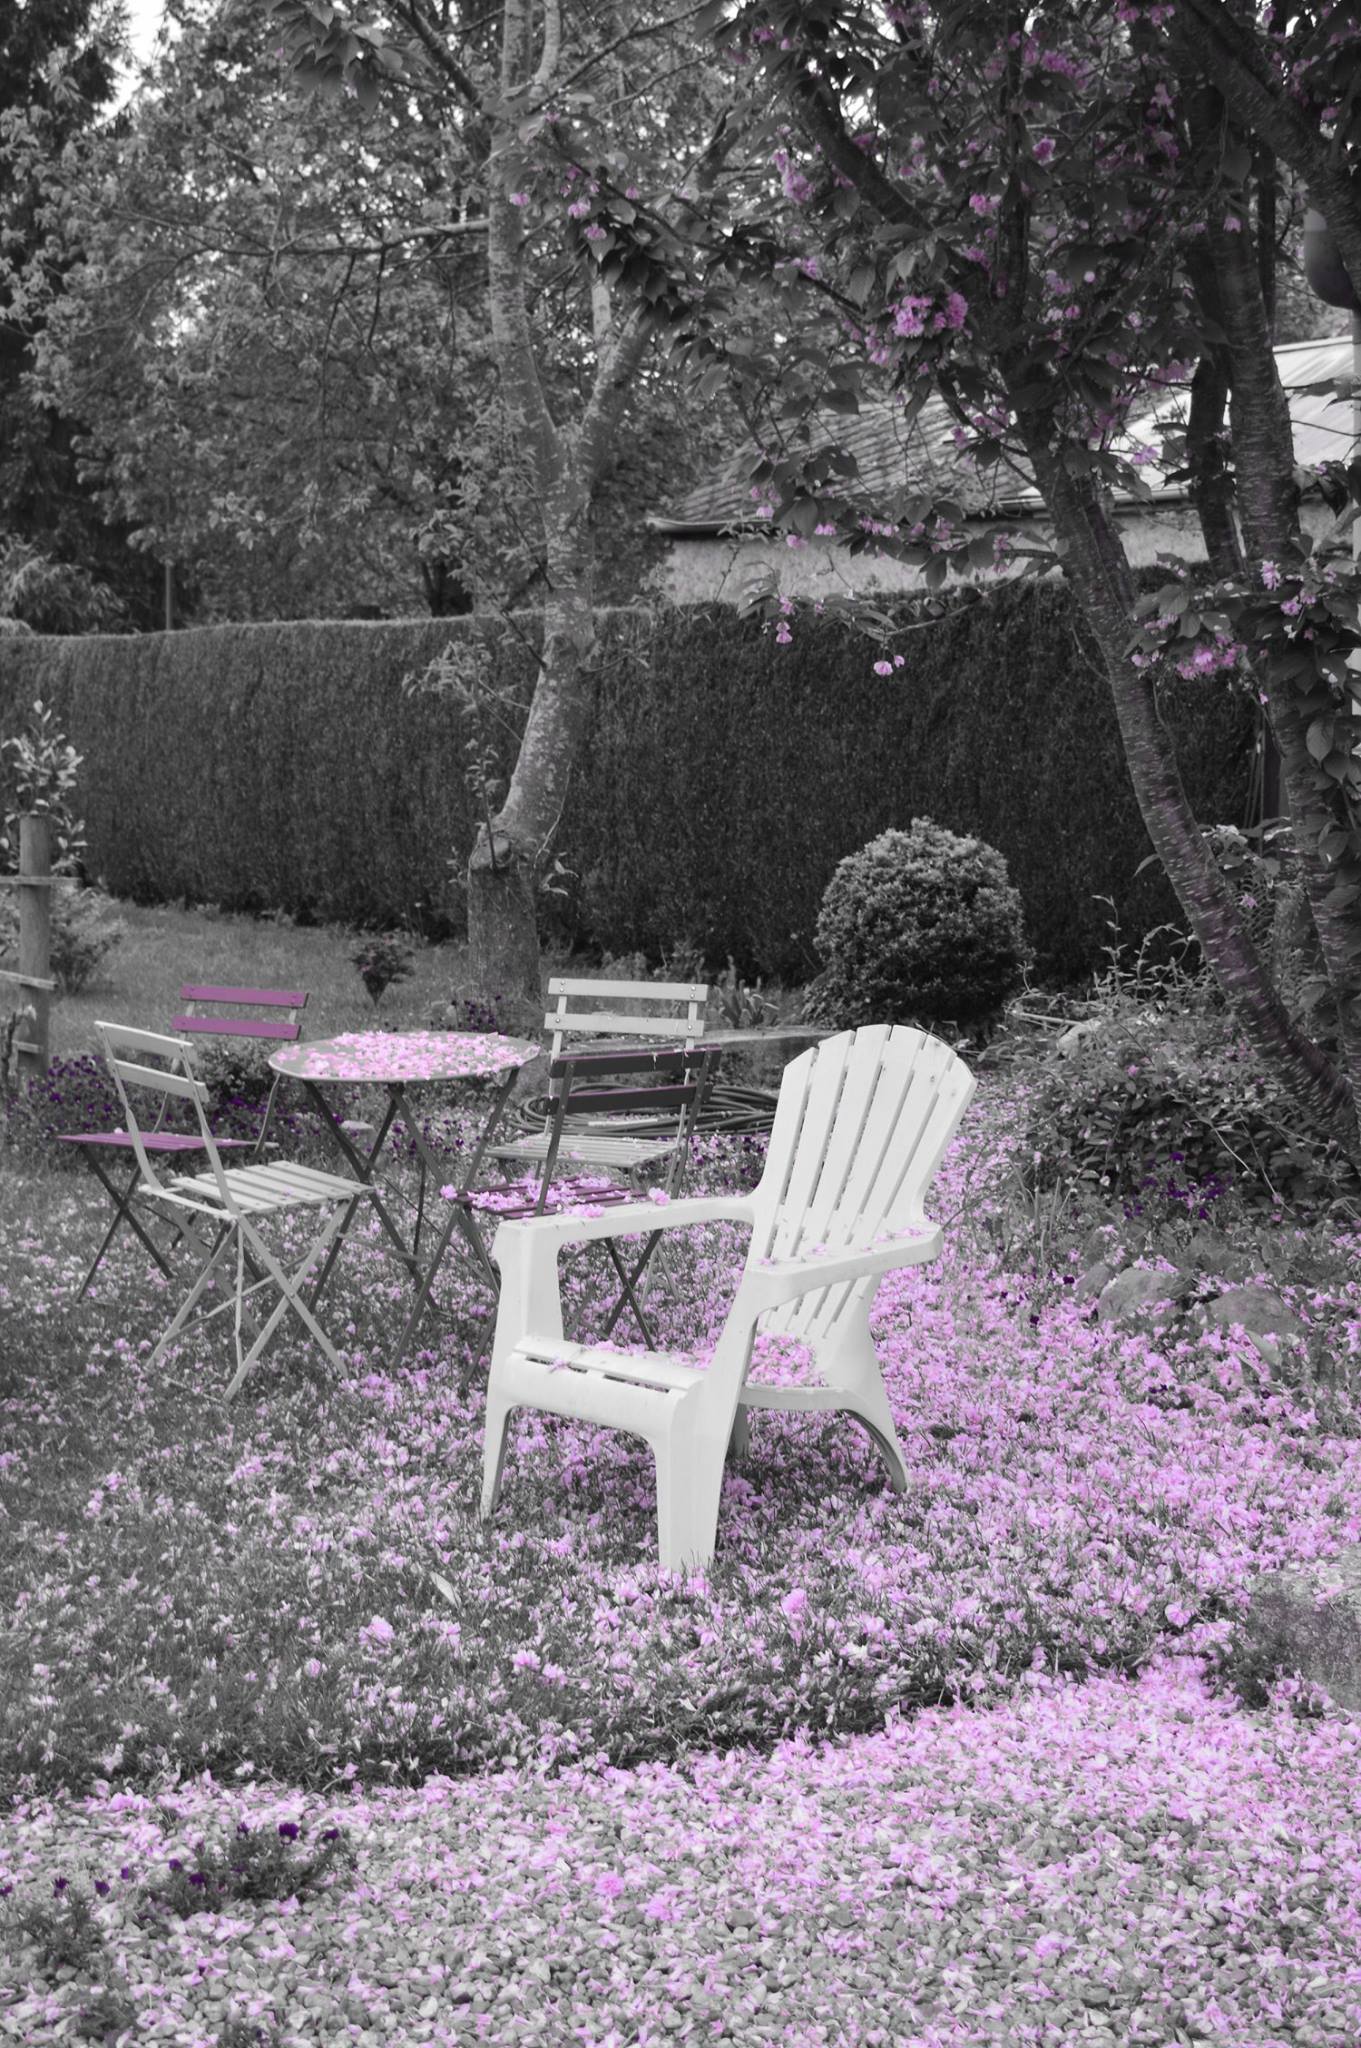
pink petals, white, furniture, black and white, tree, garden, monochrome, chair, lawn, grass, yard, spring, botany, leaf, monochrome photography, table, landscaping, shrub, plant, outdoor furniture, backyard, photography, bench, house